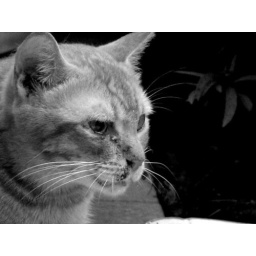
A cat frowning. I like this in black and white.